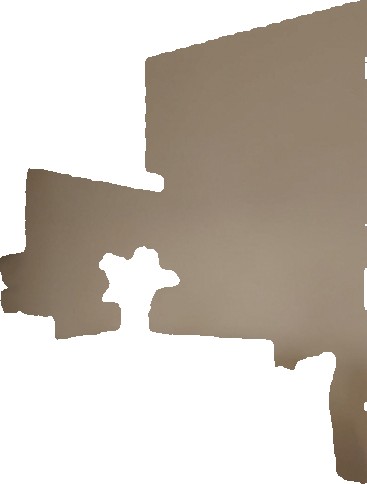
Surface category: wall